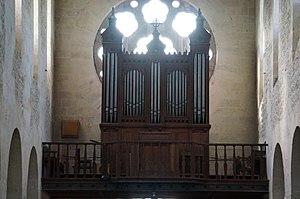
de l'Église Saint-Jean-Baptiste (Vaux-sous Laon.
L’église de Vaux-sous-Laon est dédiée à Jean le Baptiste, située dans le département français de l'Aisne.